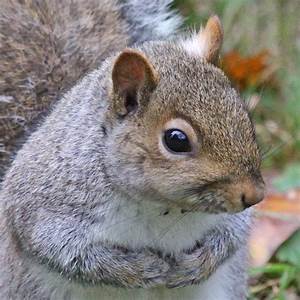
Label: squirrel